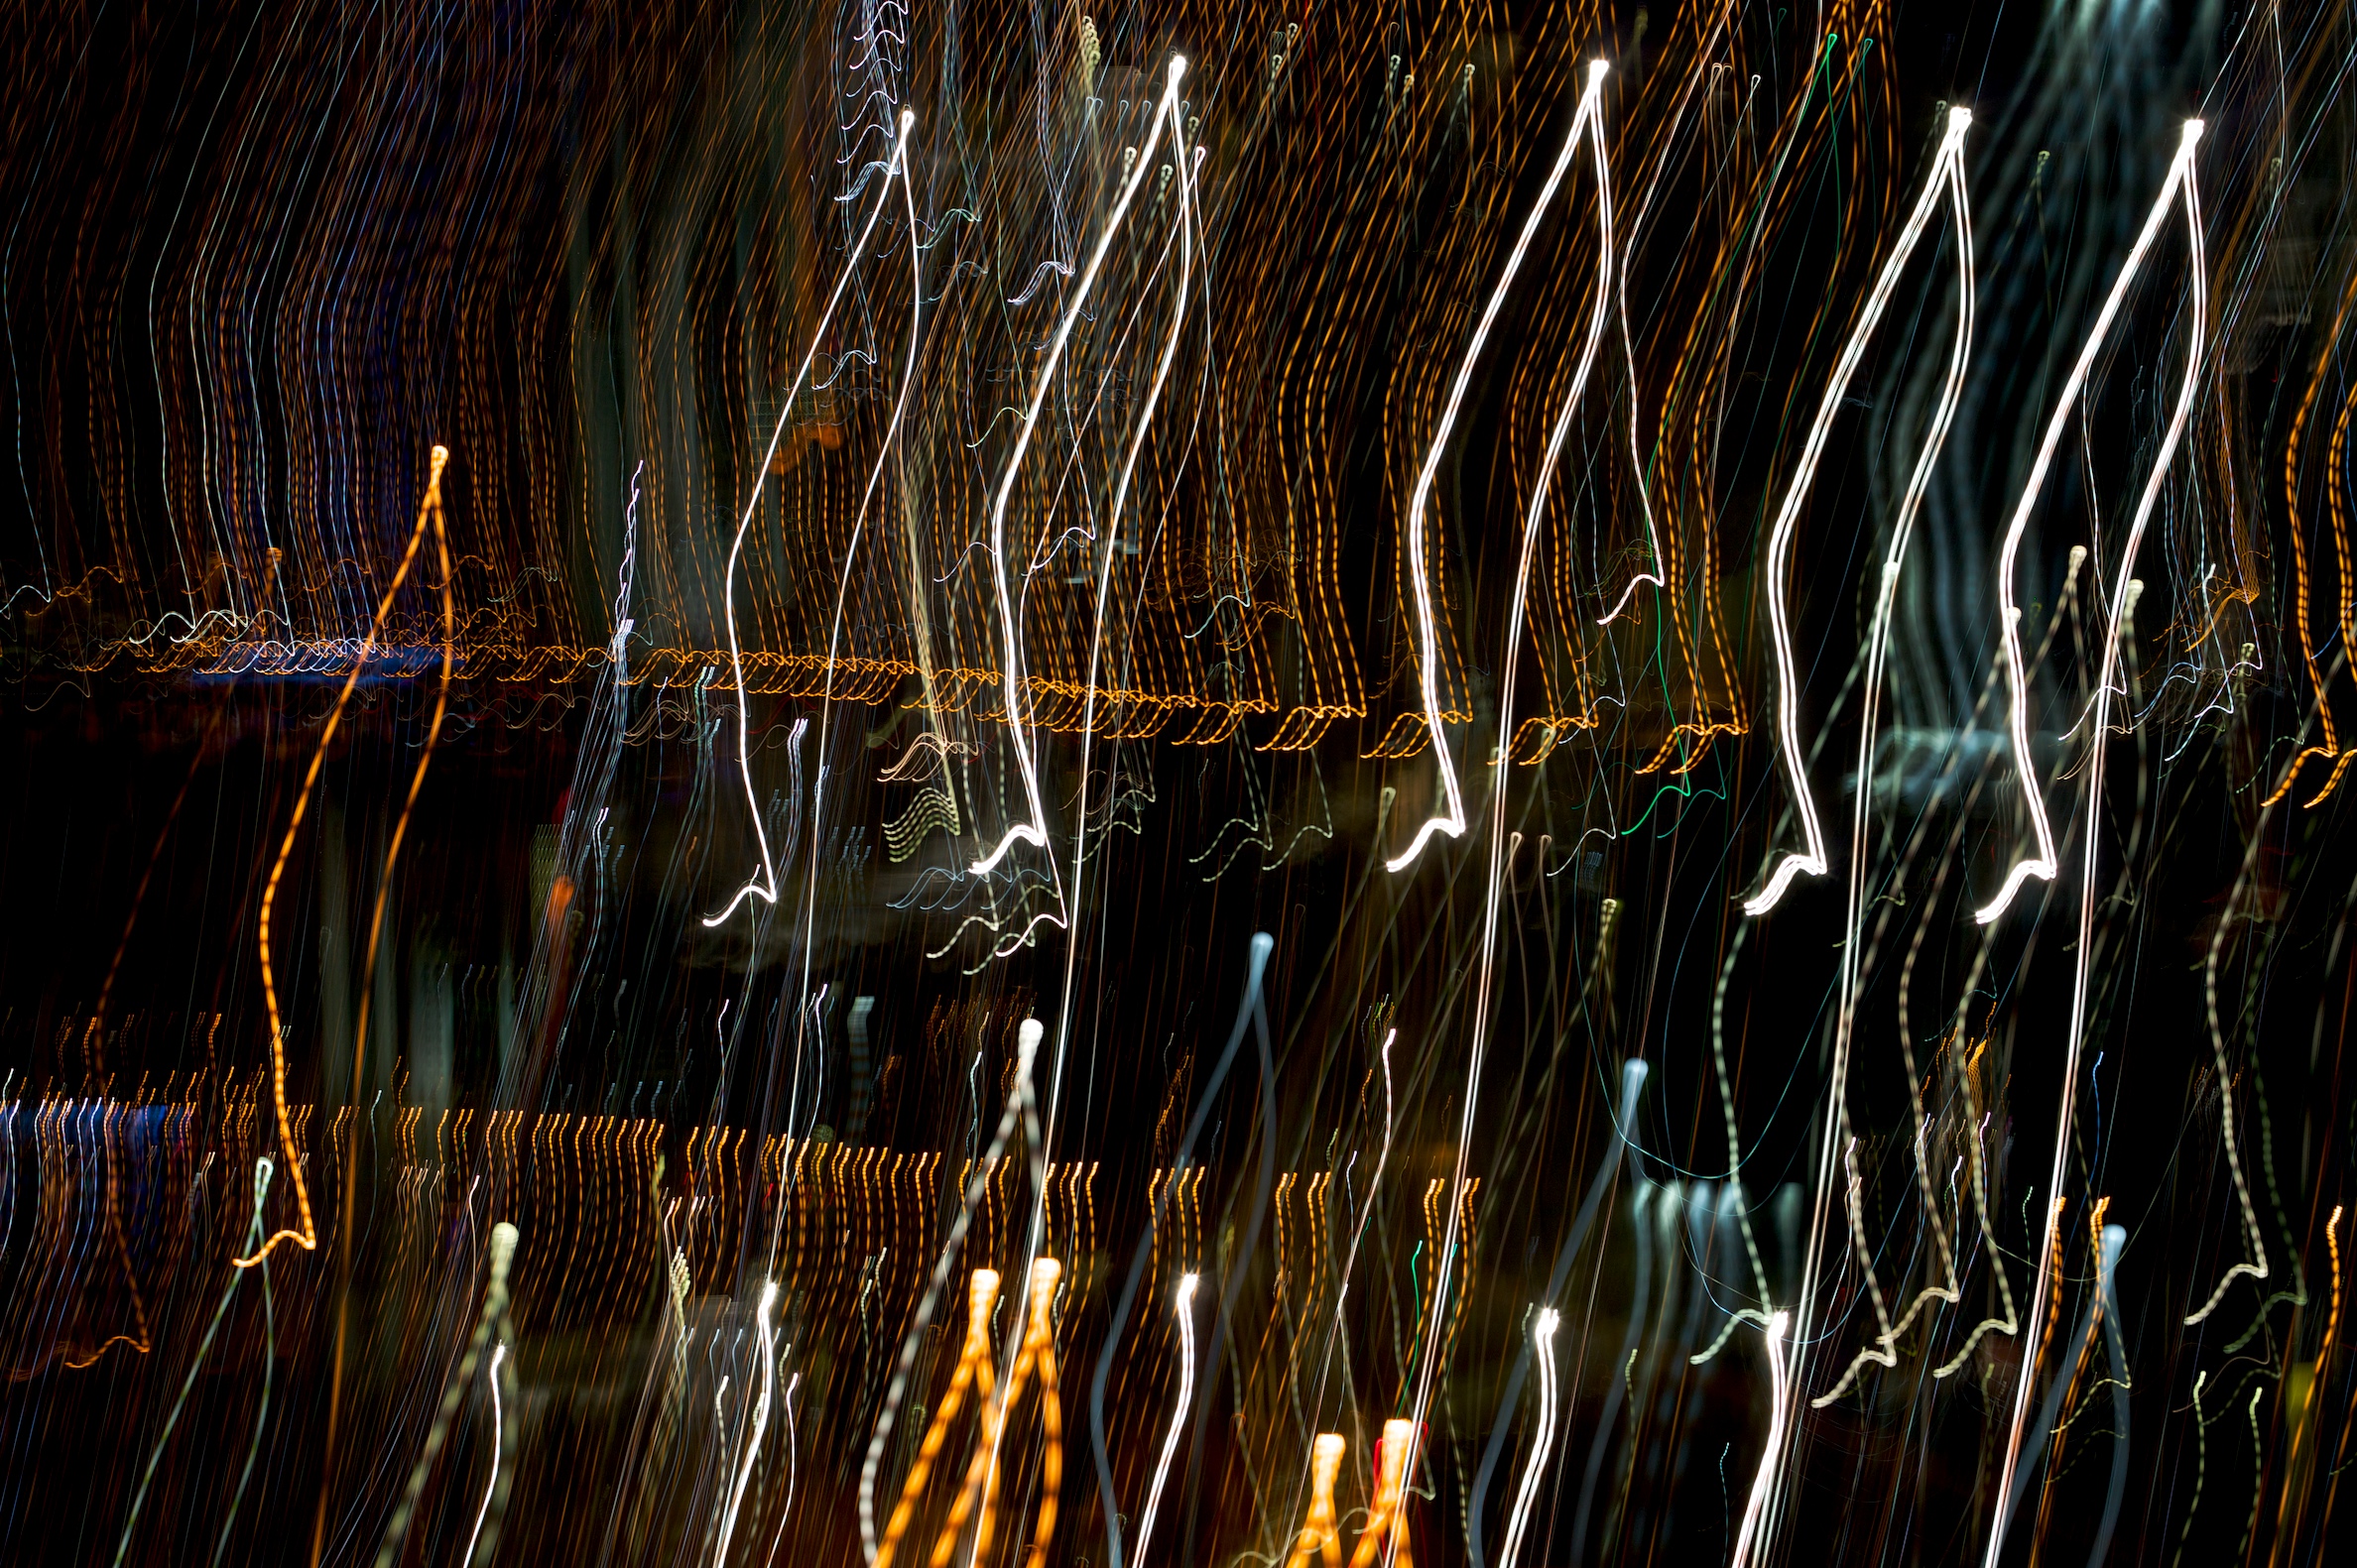
light, night, sunlight, reflection, darkness, lightpaint, wise09, christmas lights